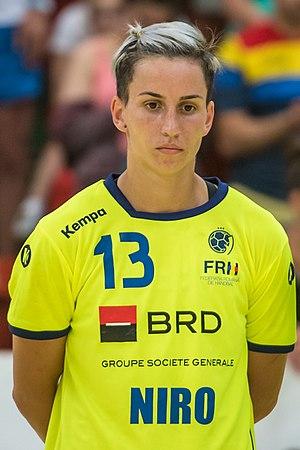
Cristina Laslo, née le 10 avril 1996 à Cluj-Napoca, est une joueuse internationale roumaine de handball évoluant au poste de demi-centre.